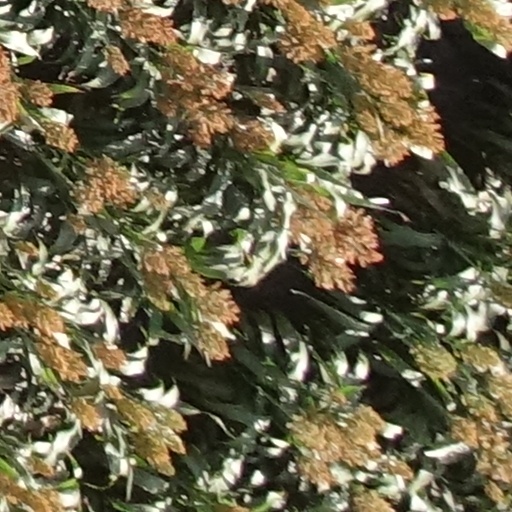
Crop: sorghum